Mozambican literature

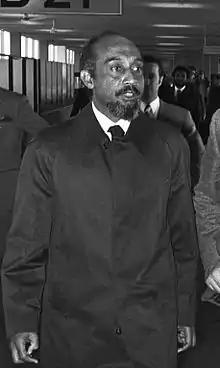
Poet Marcelino dos Santos

In the mid-20th century, Mozambican literature experienced different phases of development. It began with the posthumous publication of João dos Santos Albasini's "O livro da dor" (1925), a collection of personal reflections, which marked the start of the second phase. While Juan Albasini's represented the opposing view where other authors aligned with the colonial authorities like Rodrigues Junior and Manuel de Brito Camacho.